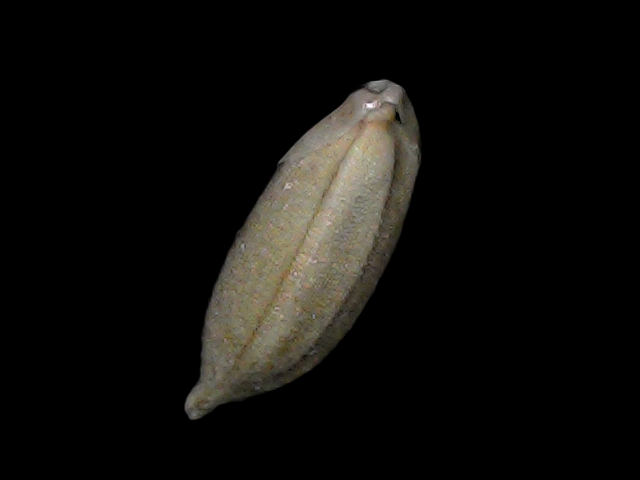
Rice variety: Bd34